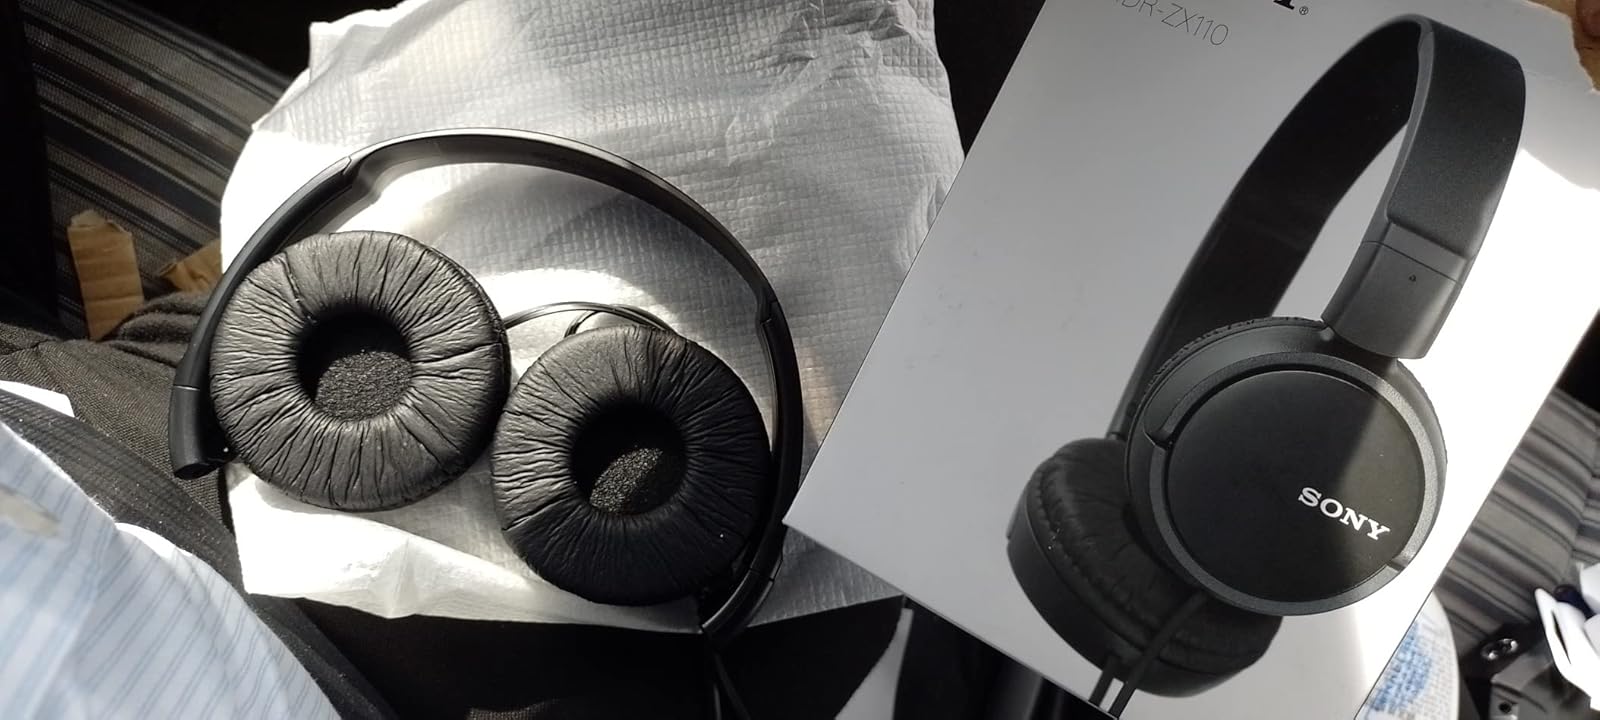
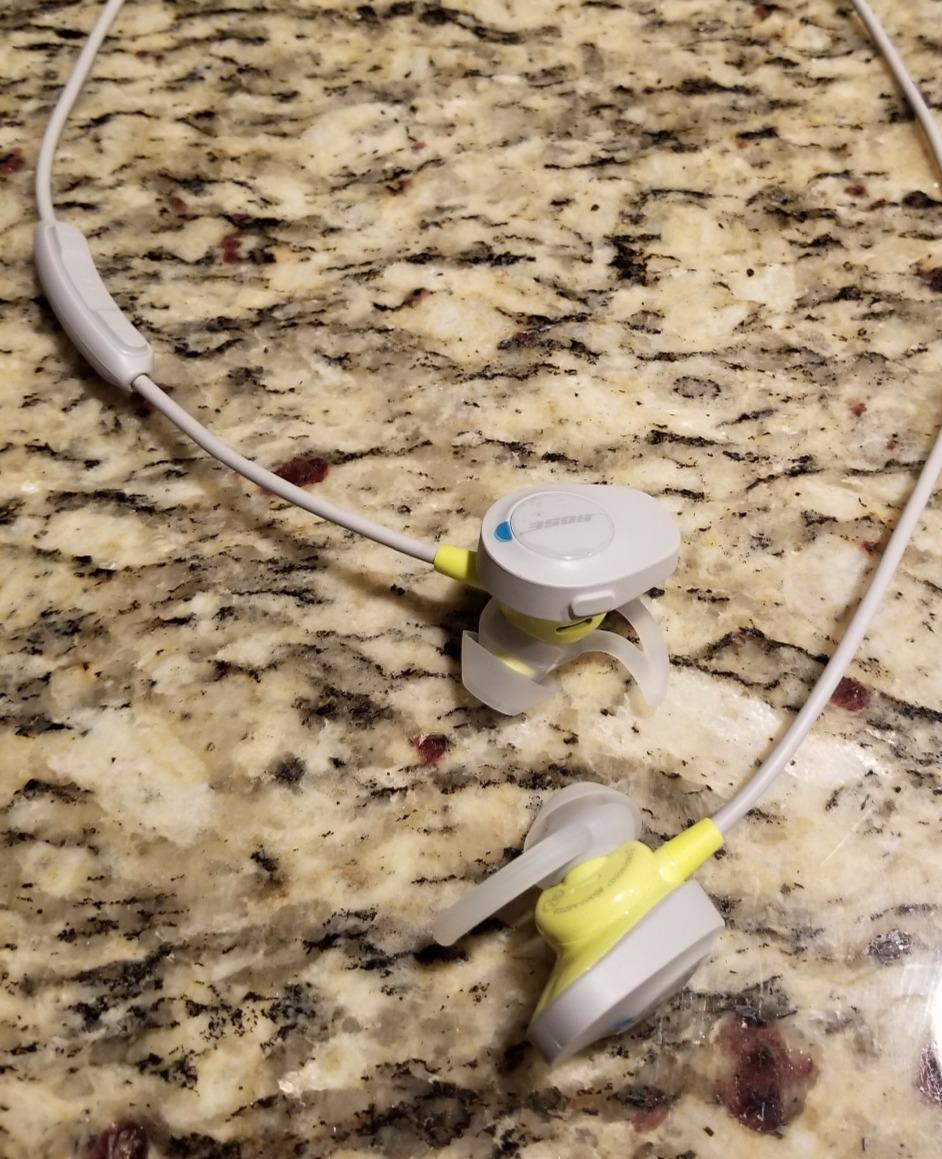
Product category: headphones
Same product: no